Kirkman (harpsichord makers)

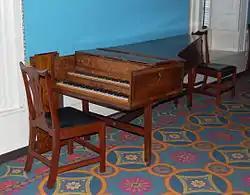
Kirkman harpsichord in Williamsburg

Charles Burney wrote a good deal about Jacob Kirkman, and Fanny Burney described him as 'the first harpsichord maker of the times'; he and Burkat Shudi dominated the production of English harpsichords in the second half of the 18th century, and many of their instruments survive today, though more than twice as many Kirkmans remain, leading Frank Hubbard to describe them as being 'almost mass-produced'.